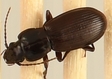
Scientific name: Pterostichus restrictus
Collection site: Rocky Mountains NEON (RMNP), plot RMNP_014